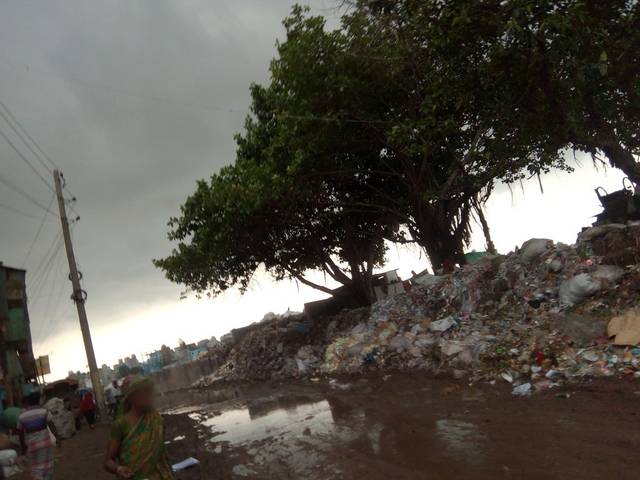
Region: Bangladesh
Coordinates: 23.712, 90.391